Beijing Subway restricted stations

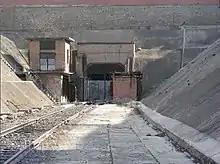
Tunnel portal to Station 53 (Gaojing station).

Station 53, also known as Gaojing by Shijingshan District Government, is located under a military base. There are two side platforms with space for two tracks, one of which (facing ) has been left unbuilt.